Duke (G.I. Joe)

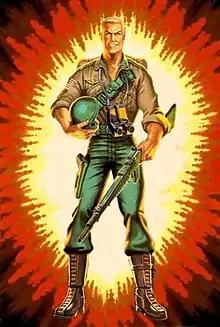

Duke is a fictional character from the "" toyline, comic books, and animated series. He is the G.I. Joe Team's First Sergeant, and debuted in 1983. The character is also featured in both the "" animated series and comic books. Channing Tatum portrays Duke in the 2009 live-action film, "", and the 2013 sequel "".